Agateware

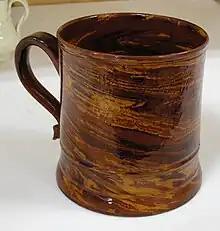
Agateware mug

Agateware is pottery decorated with a combination of contrasting colored clays.